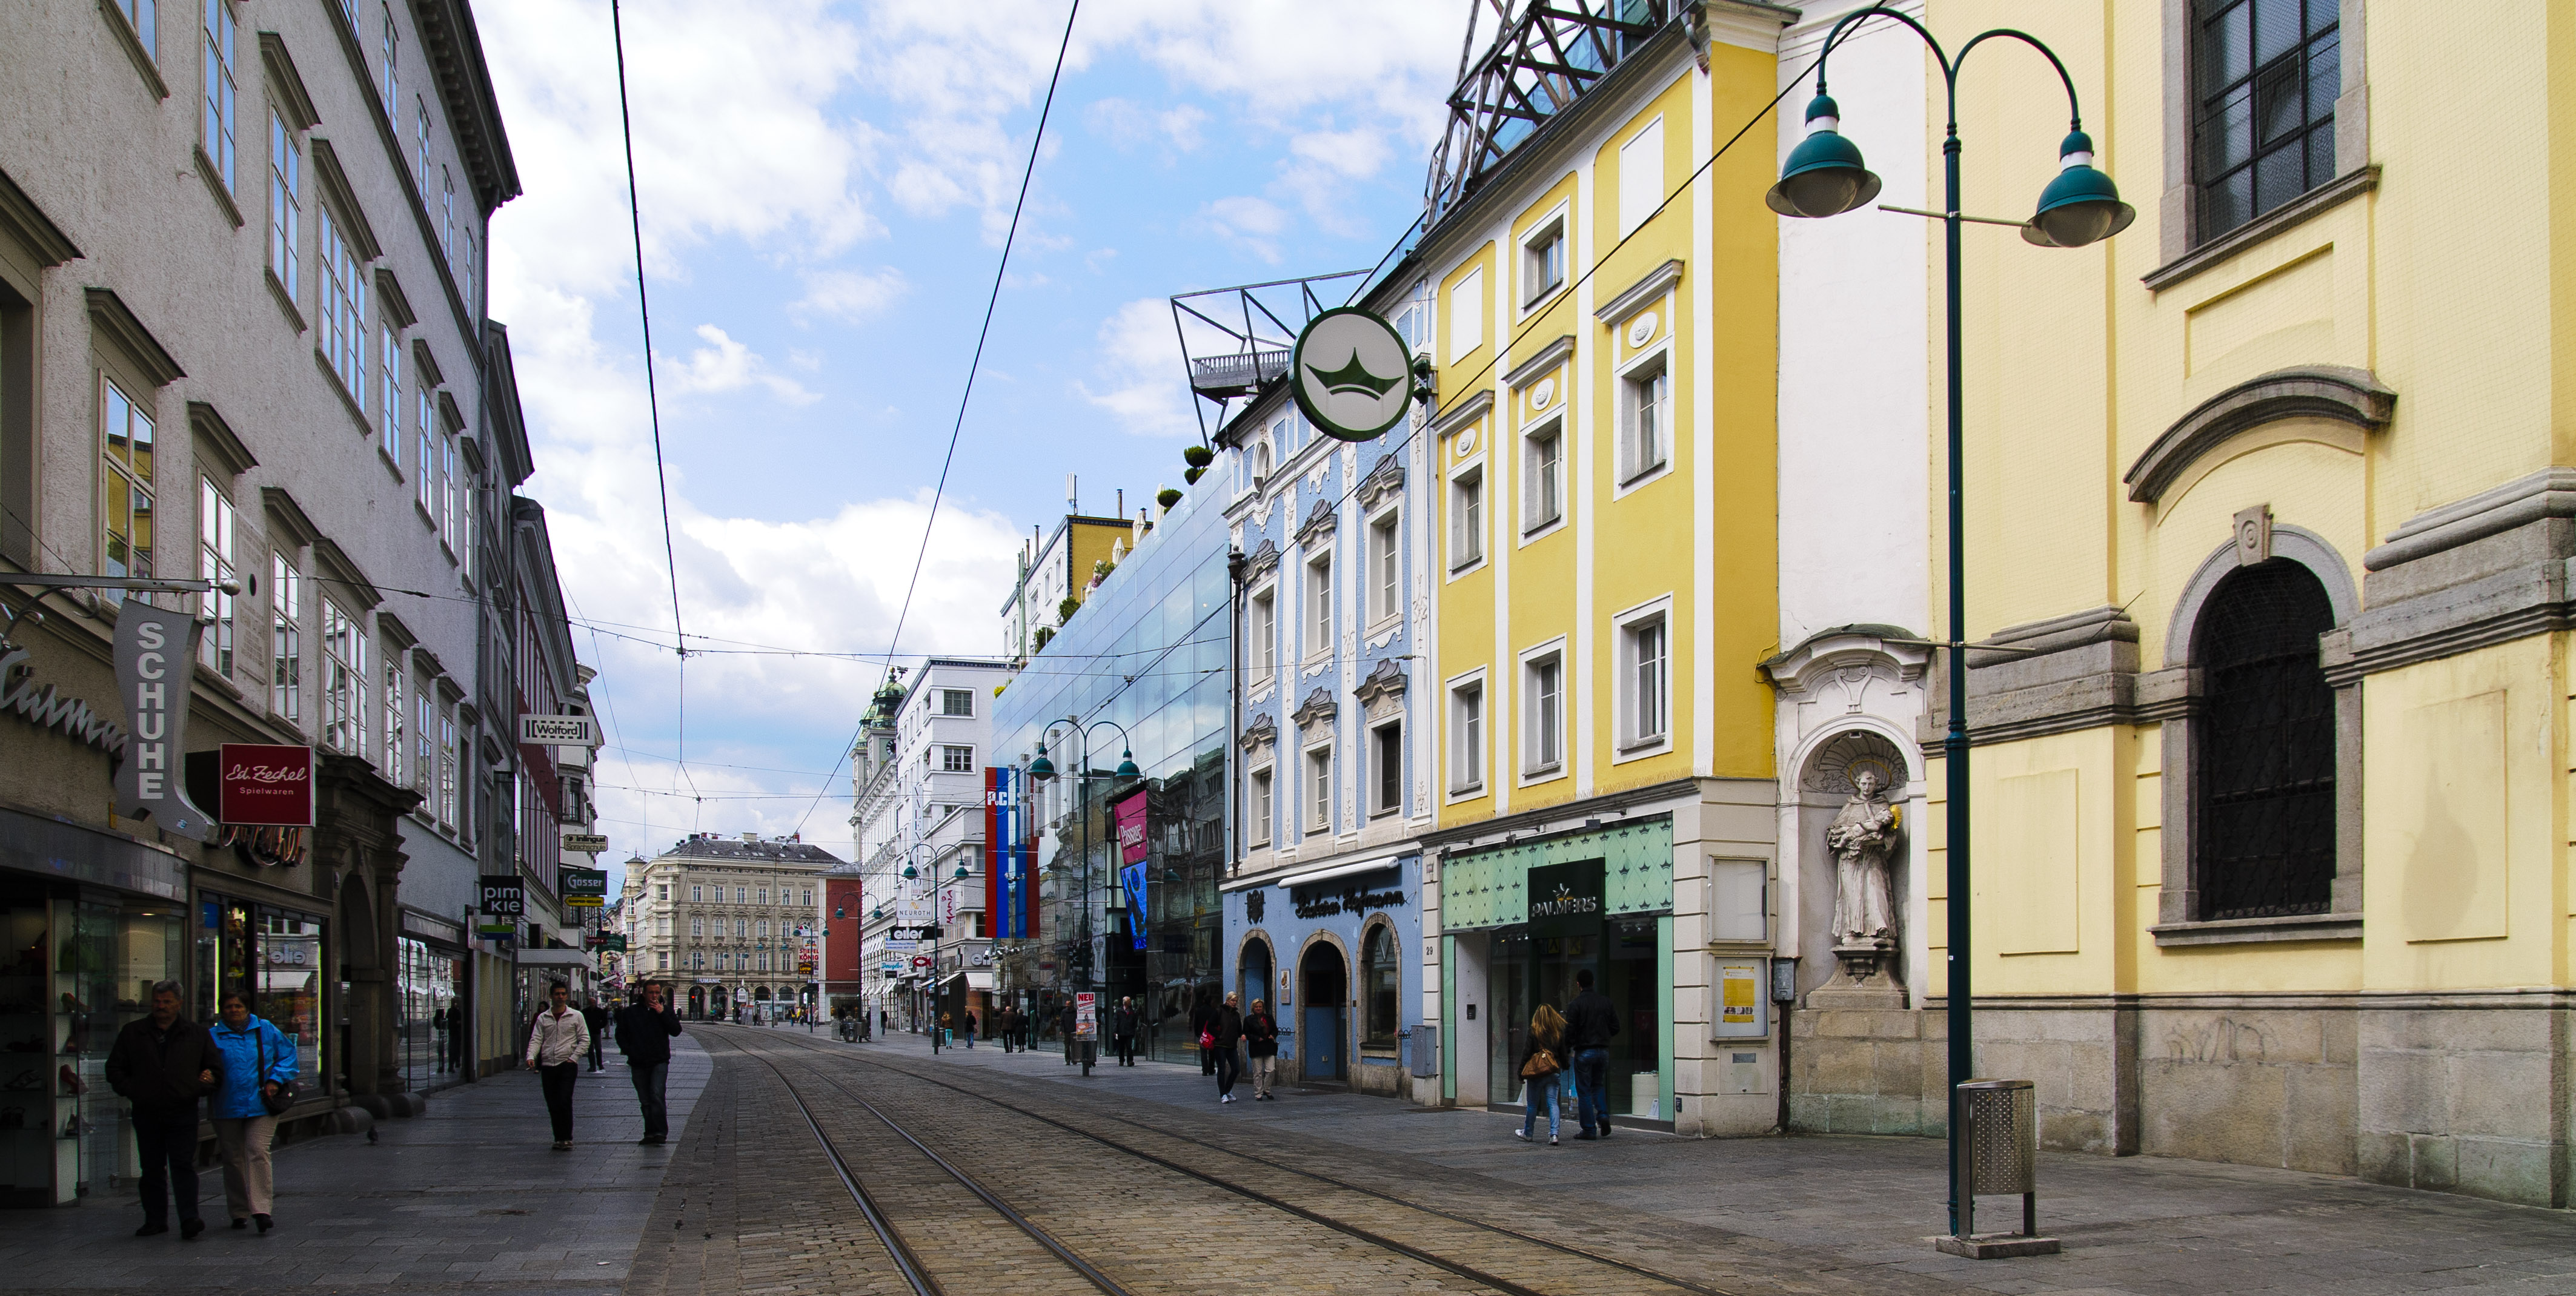
pedestrian, architecture, road, street, town, alley, city, cityscape, downtown, facade, nikon, tourism, lane, infrastructure, d300, linz, neighbourhood, urban area, human settlement